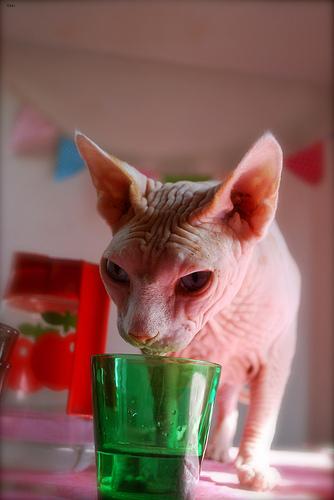
Breed: Sphynx